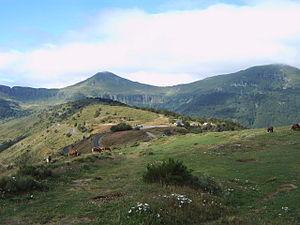
Le pas de Peyrol est un col situé dans la région française de l'Auvergne-Rhône-Alpes, dans les monts du Cantal, entre le puy Mary et le puy de la Tourte. Il est connu pour être le plus haut col routier du Massif central.